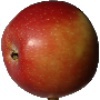
Label: Apple Braeburn 1